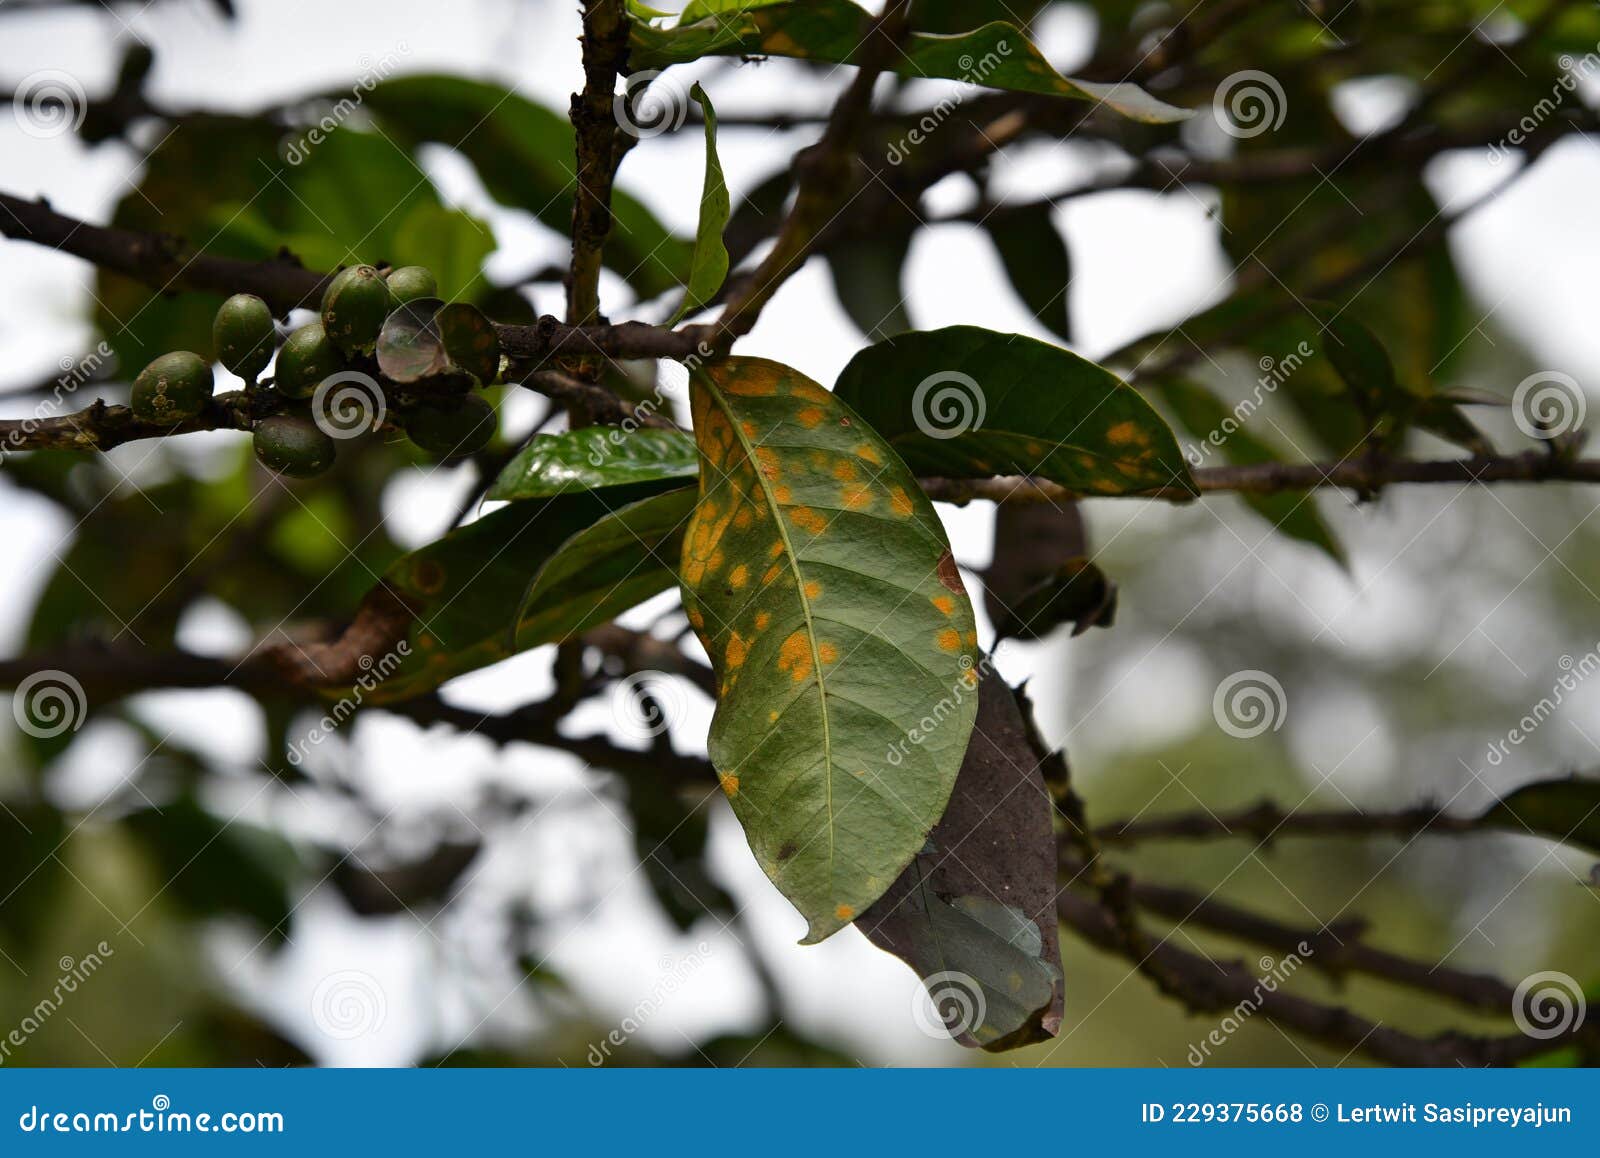
Plant: Coffee
Disease: coffee leaf rust